Jonathan Cooper

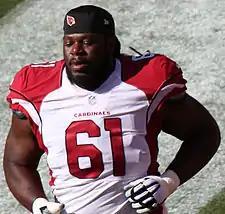
Cooper with the Arizona Cardinals in 2014

Jonathan Javell Cooper (born January 19, 1990) is an American former professional football player who was a guard in the National Football League (NFL). He was selected by the Arizona Cardinals seventh overall in the 2013 NFL draft. He played college football for the North Carolina Tar Heels, where he earned All-American honors. He also spent time with the New England Patriots, Cleveland Browns, Dallas Cowboys, San Francisco 49ers, Washington Redskins, and Oakland Raiders.